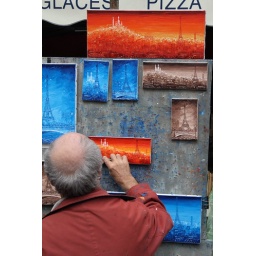
available in orange, blue and brown . . .